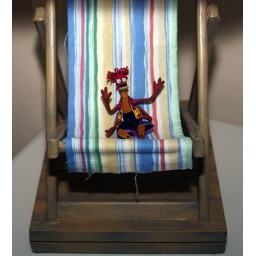
9-1-1 highpointe pepe in lamp chair